Terry Evanswood

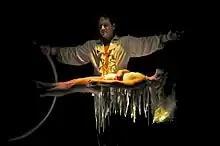

Terry Evanswood is a Merlin Award-winning professional magician who has appeared in live stage shows and on television throughout the United States as well as on international stages. He has performed professionally since the age of ten.